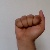
The image shows a hand gesture representing the letter 'A' in Indian Sign Language.